Richter 10

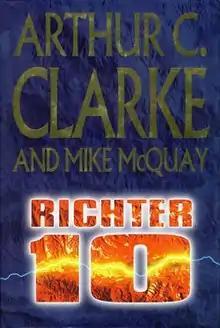

Richter 10 is a 1996 science fiction novel by Arthur C. Clarke and Mike McQuay. The protagonist, Lewis Crane, develops a hatred of earthquakes after his parents are killed and his home destroyed by one when he is seven years old. He devises a way of predicting earthquakes months or years in advance, and eventually banishing them forever by stopping all tectonic activity. The book's title is a reference to the Richter scale, on which 10 was considered (when the scale was devised) to be the most power an earthquake was likely to ever have.